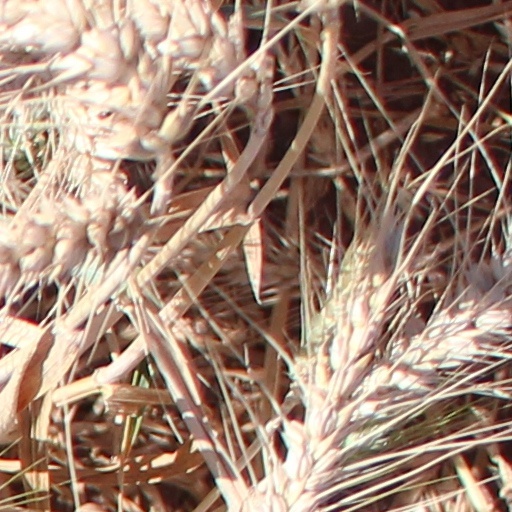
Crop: wheat